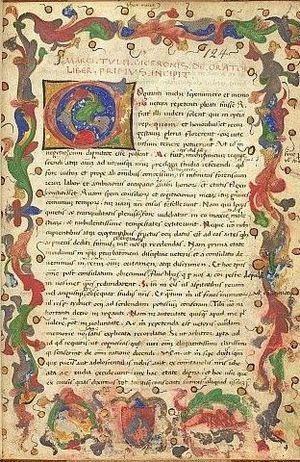
De oratore ou Dialogi tres de Oratore est le titre d'un traité de Cicéron publié en 55 av. J.-C. sur la rhétorique et sa pratique, rédigé en latin sur trois livres. Le premier livre est adressé à son frère Quintus Tullius Cicero. Malgré l'importance que Cicéron accordait à son De oratore comme théorie définitive de l'art oratoire, son traité n'eut guère d'influence, et l'enseignement de la rhétorique se basa sur des ouvrages pédagogiques moins exigeants.